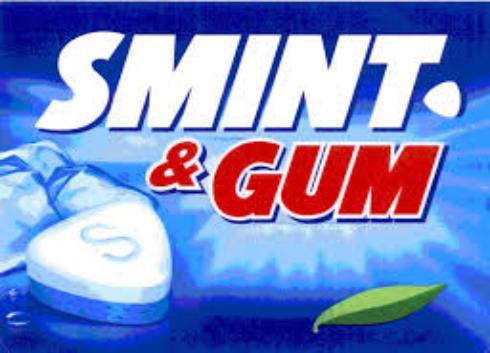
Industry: Food